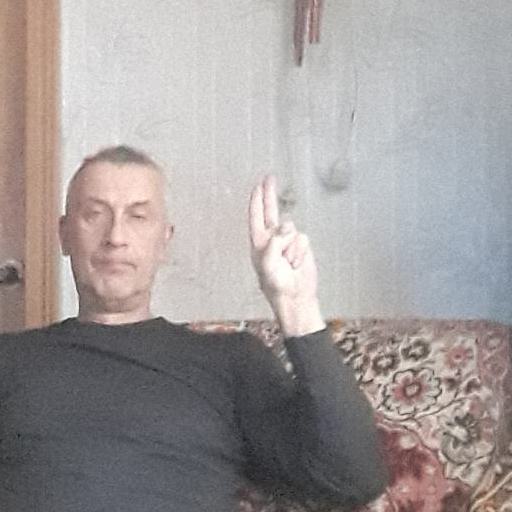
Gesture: two_up